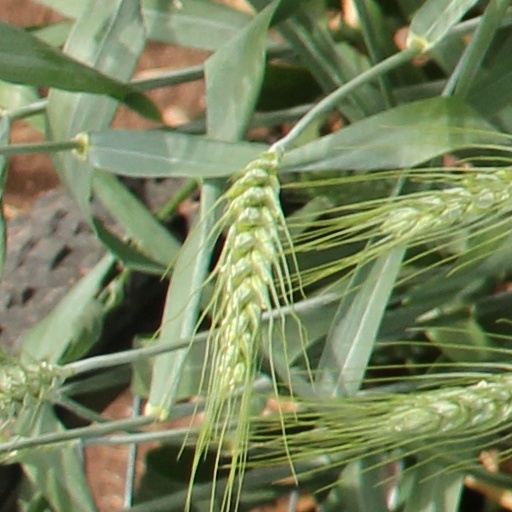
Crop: wheat